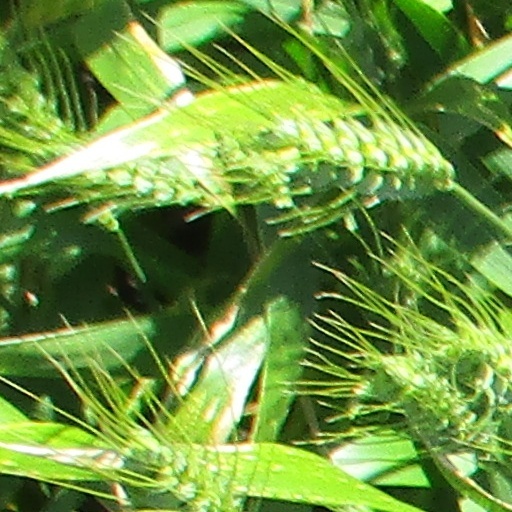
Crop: wheat